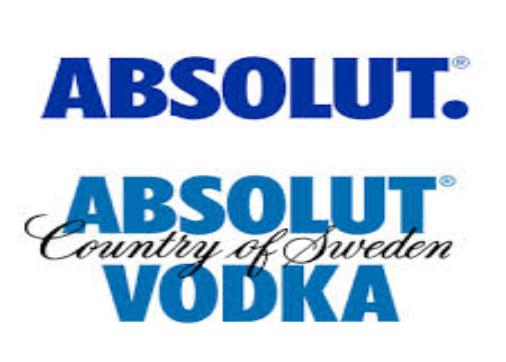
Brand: Absolut
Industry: Others